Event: Nepal Earthquake
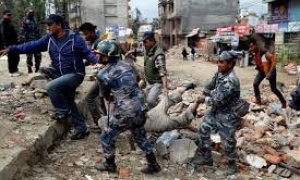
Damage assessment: damage